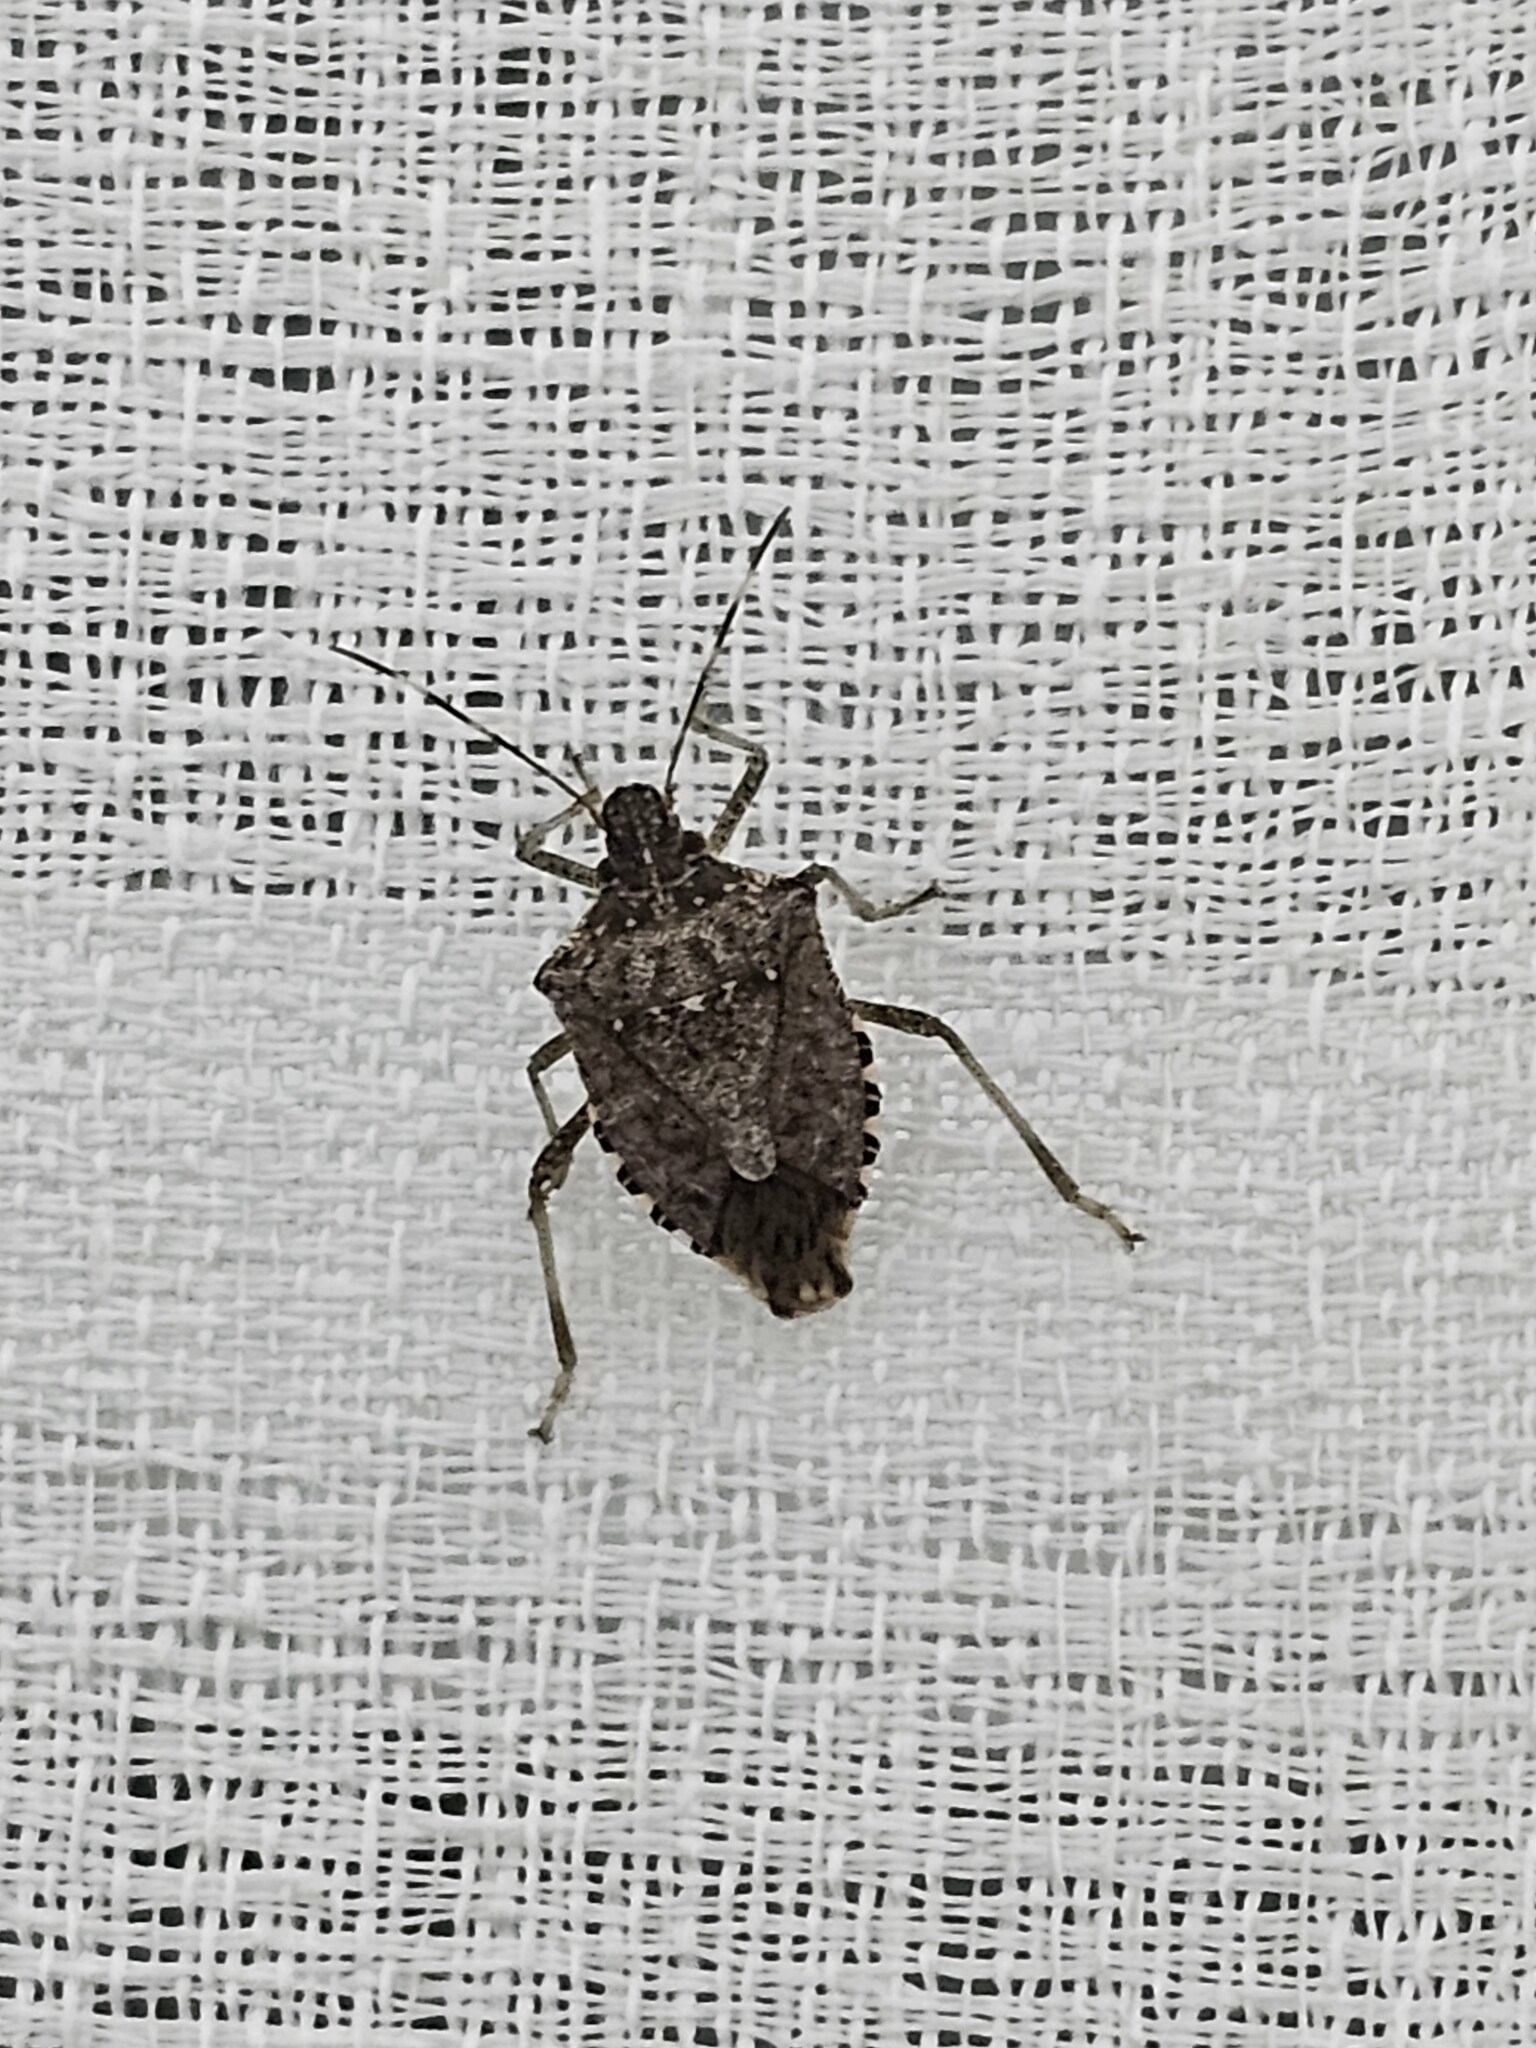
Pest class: stink_bug